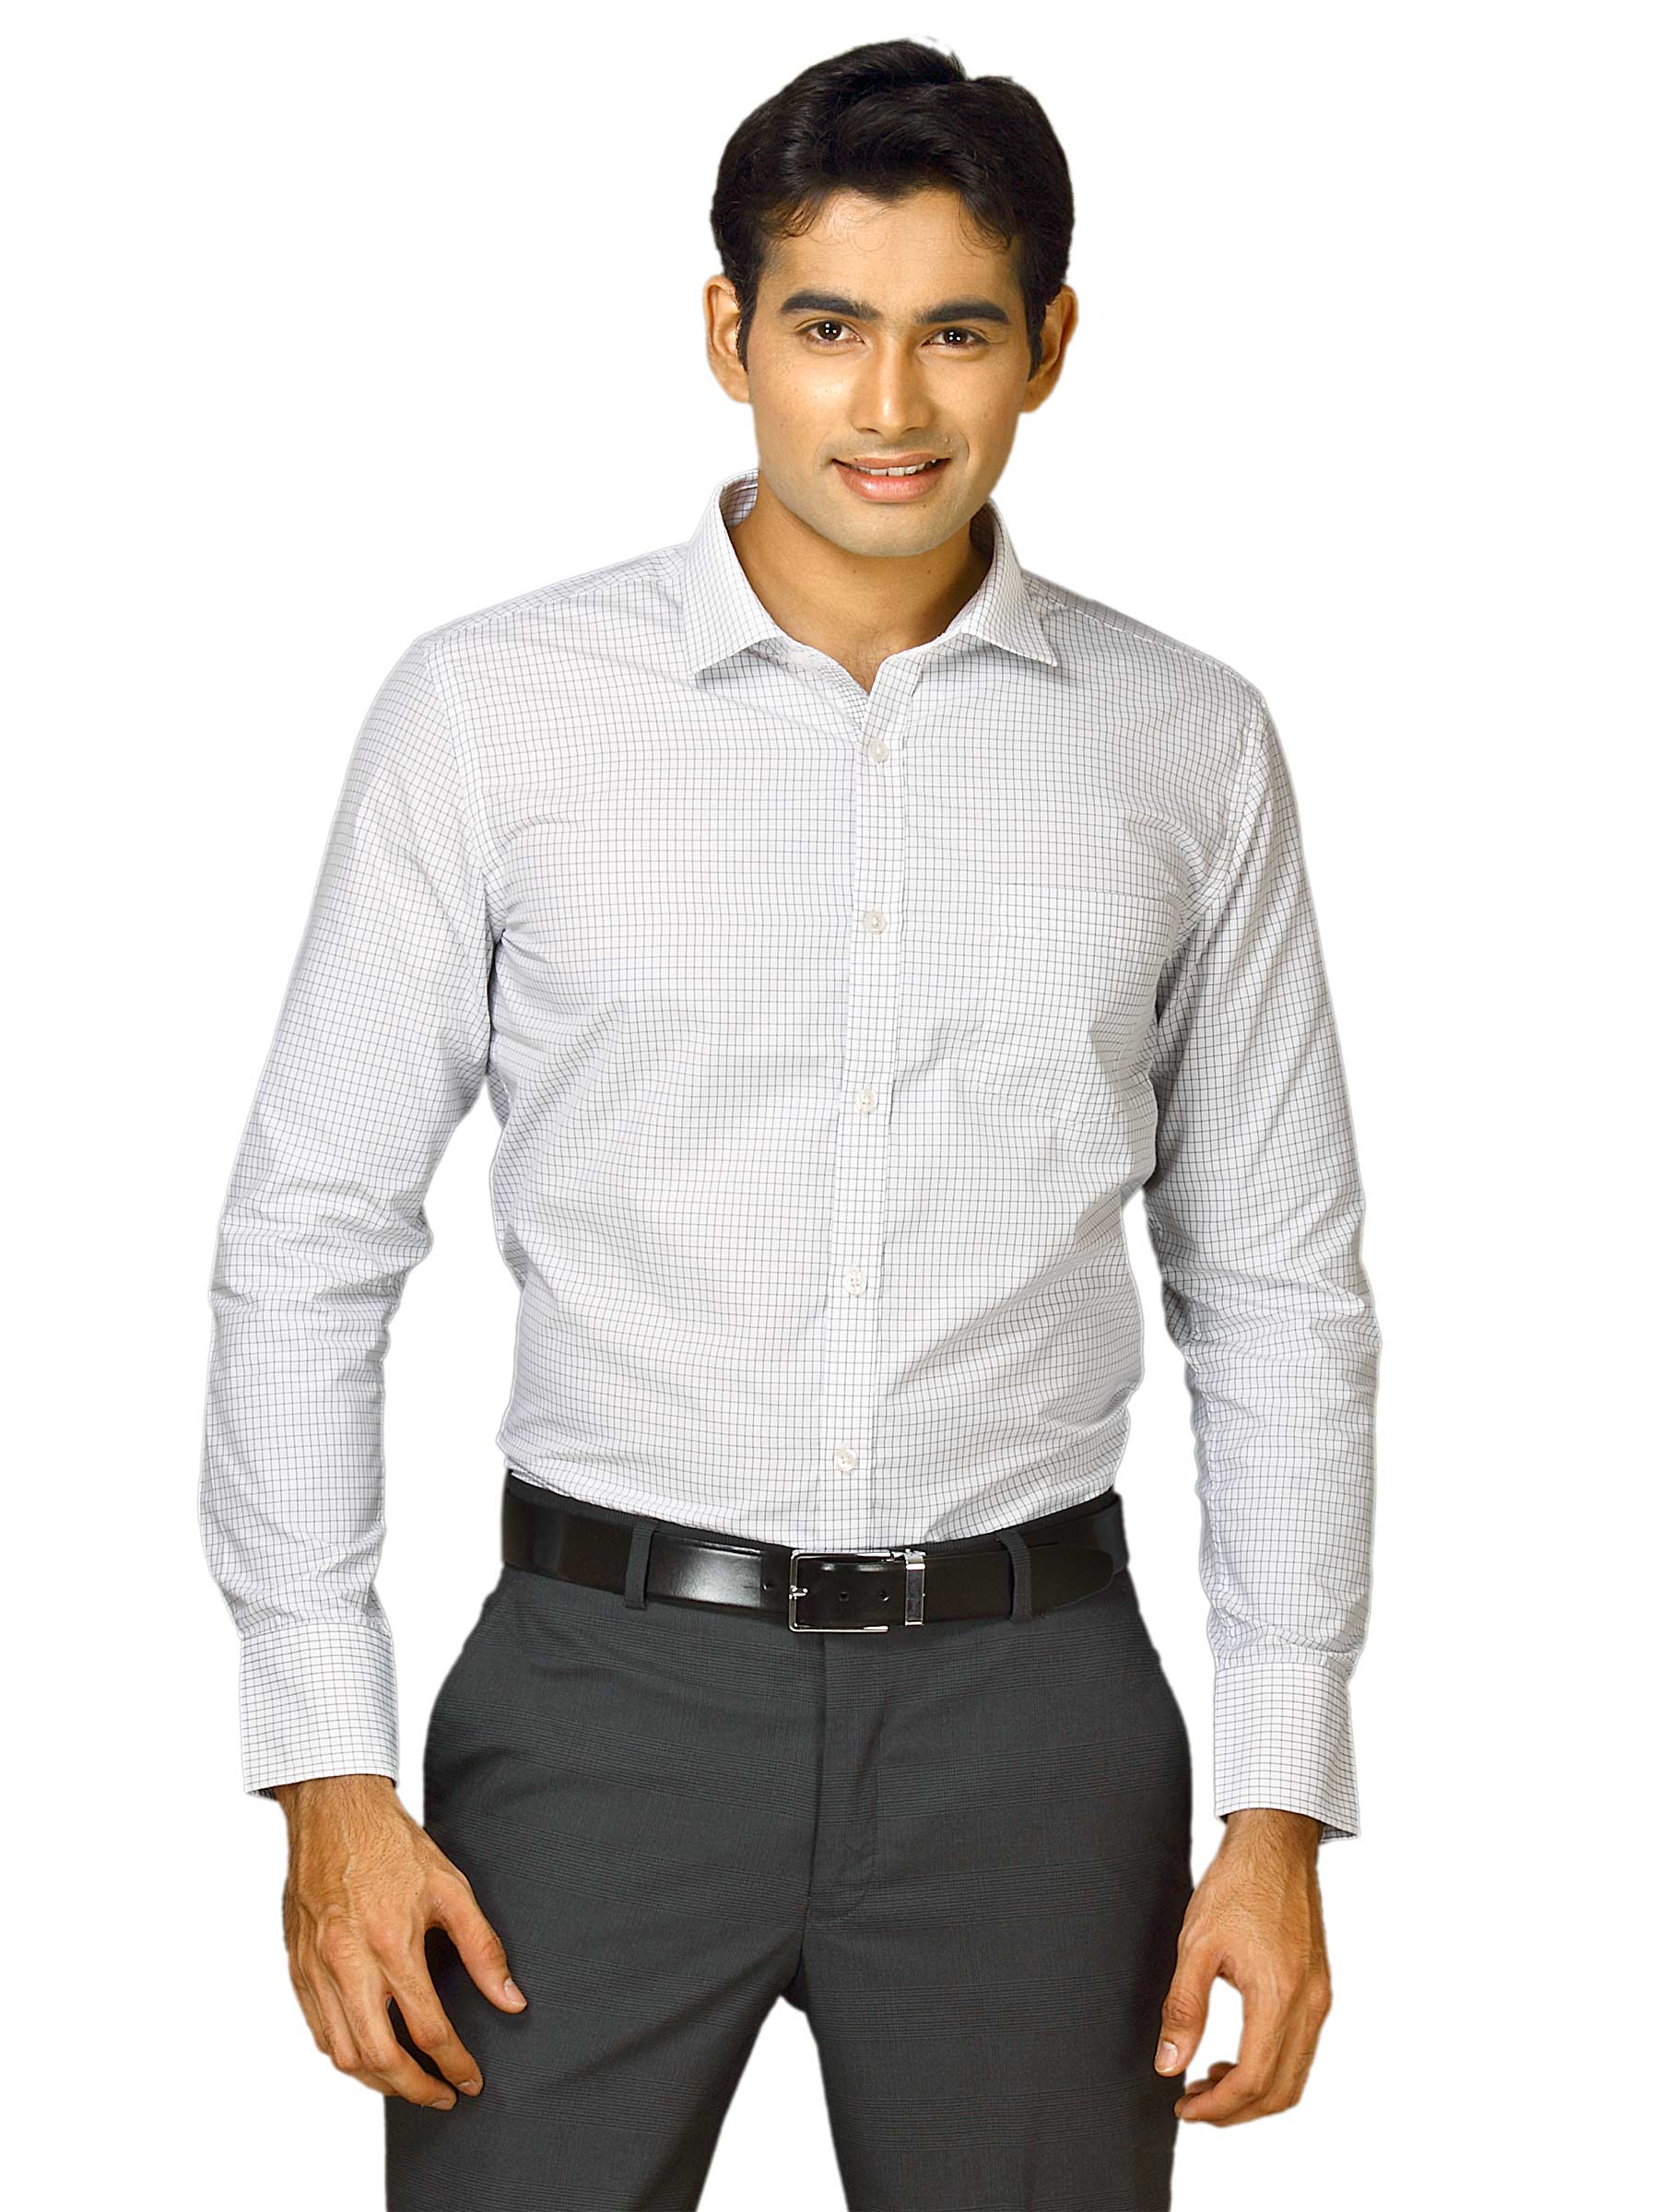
John Miller Men White Check Shirt
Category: Apparel / Topwear / Shirts
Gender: Men
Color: White
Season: Fall 2011
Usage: Formal